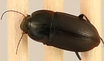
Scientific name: Anisodactylus rusticus
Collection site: North Sterling NEON (STER), plot STER_029